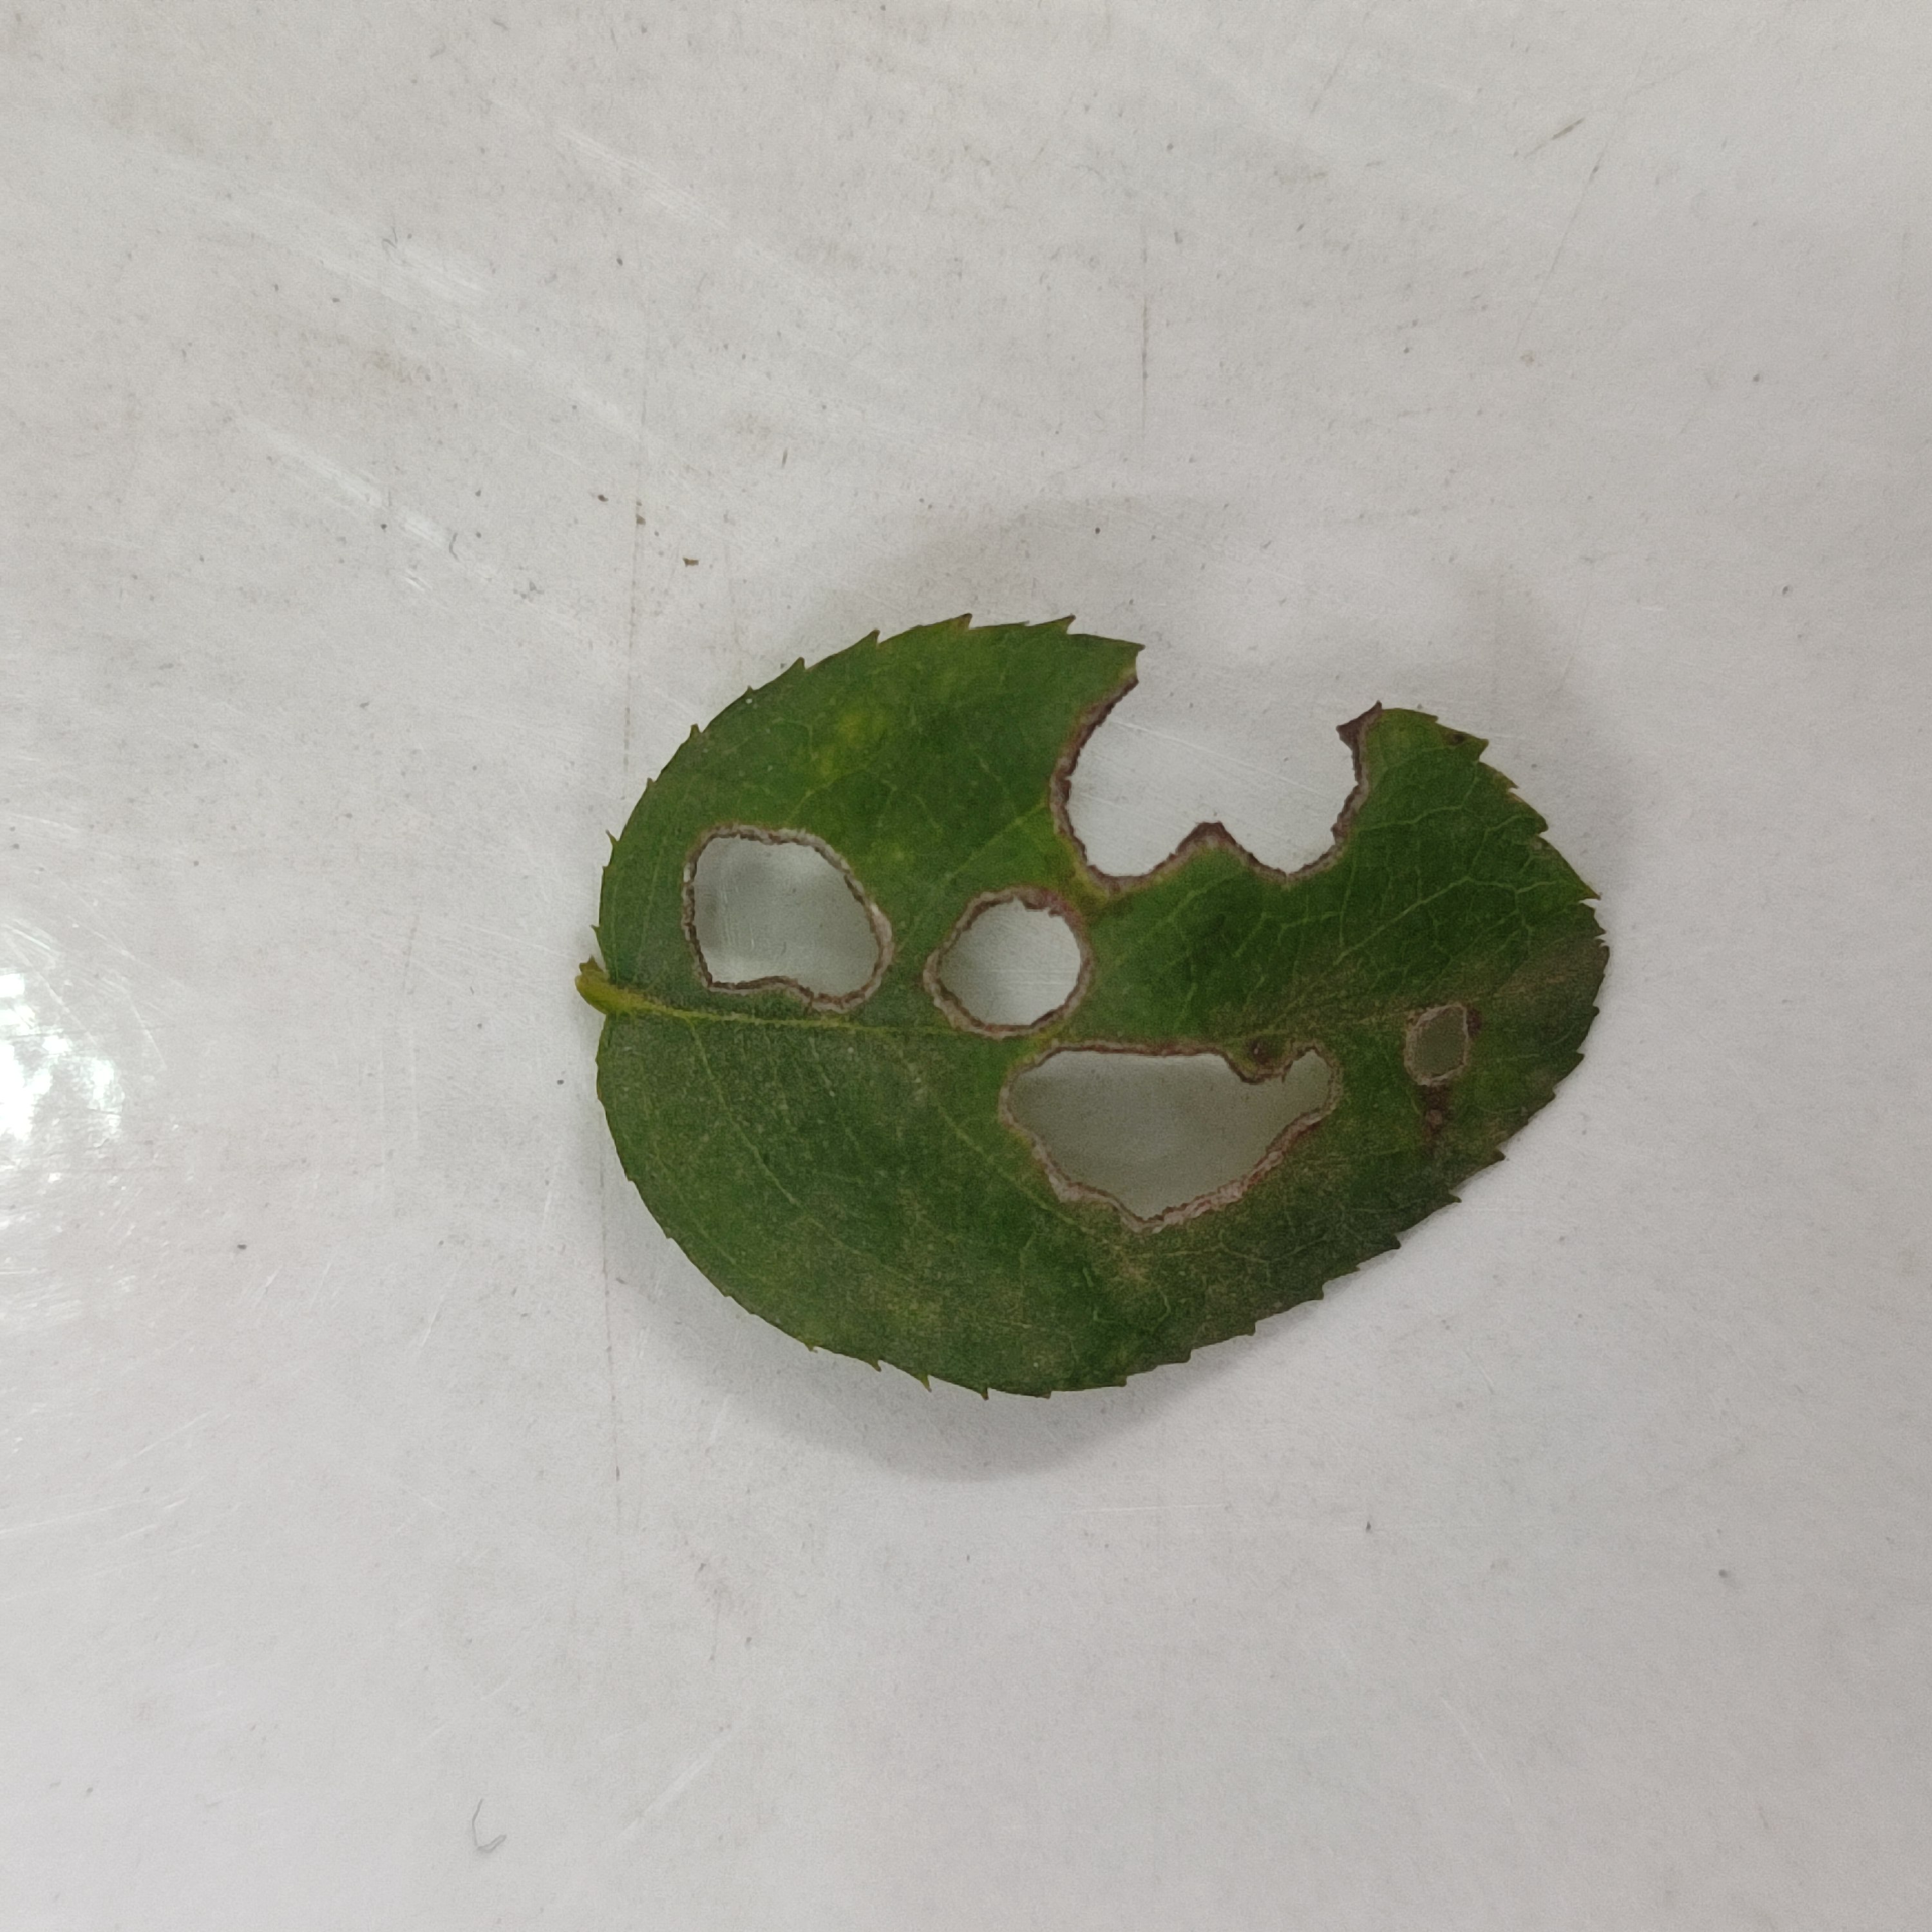
Label: Insect Hole